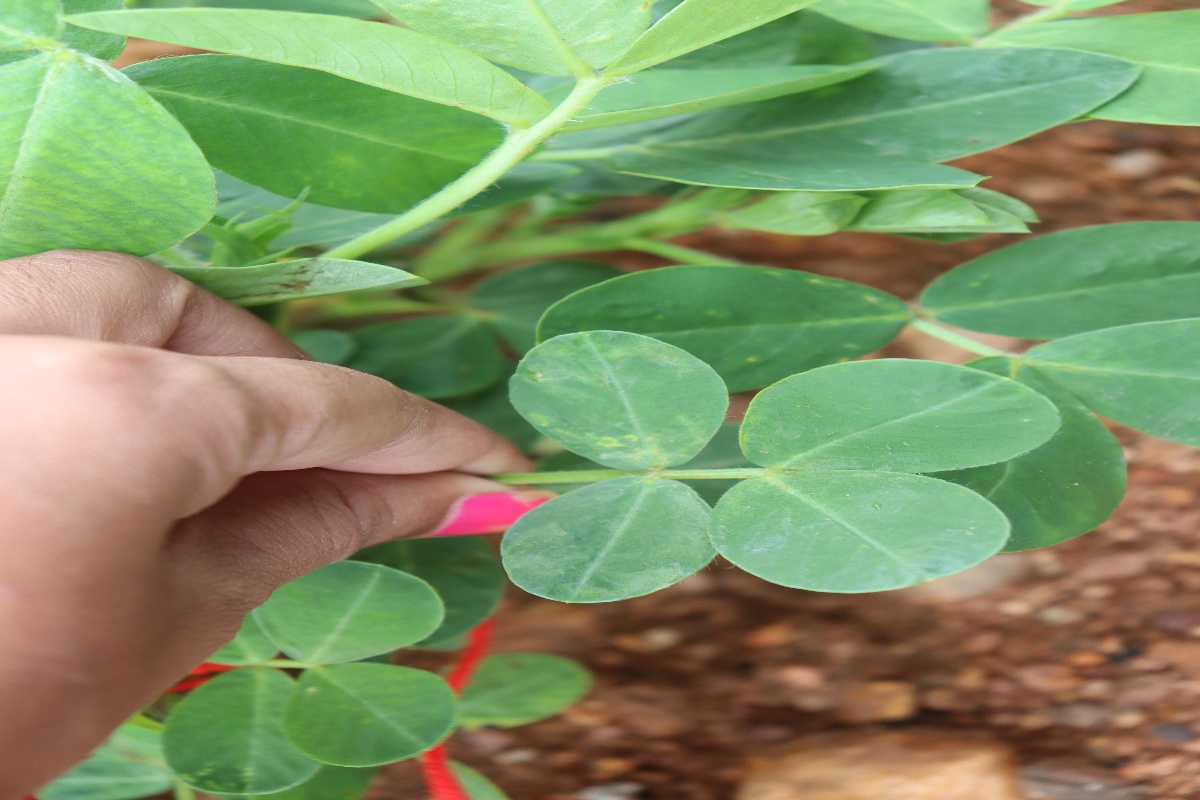
Label: early_leaf_spot